John McReady

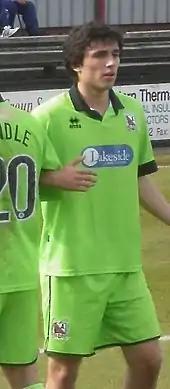
McReady playing for Darlington in 2012

Born in South Shields, Tyne and Wear, McReady joined Darlington's youth system as a 10-year-old. He was first involved in the first-team squad in the 2008–09 season. The following year he spent time on loan at Northern League Division One club Billingham Town, recording an assist on his debut against Esh Winning in January 2010. On his return to Darlington, McReady was named more frequently among the first-team substitutes, and he made his debut at the age of 17 on 24 April 2010 as a half-time substitute, as Darlington lost 2–0 at home to Grimsby Town in League Two. He became the 53rd player to be used by Darlington in 2009–10. McReady made four appearances as Darlington were relegated to the Conference Premier at the end of the season, and in May 2010 he signed a one-year professional contract with the club.